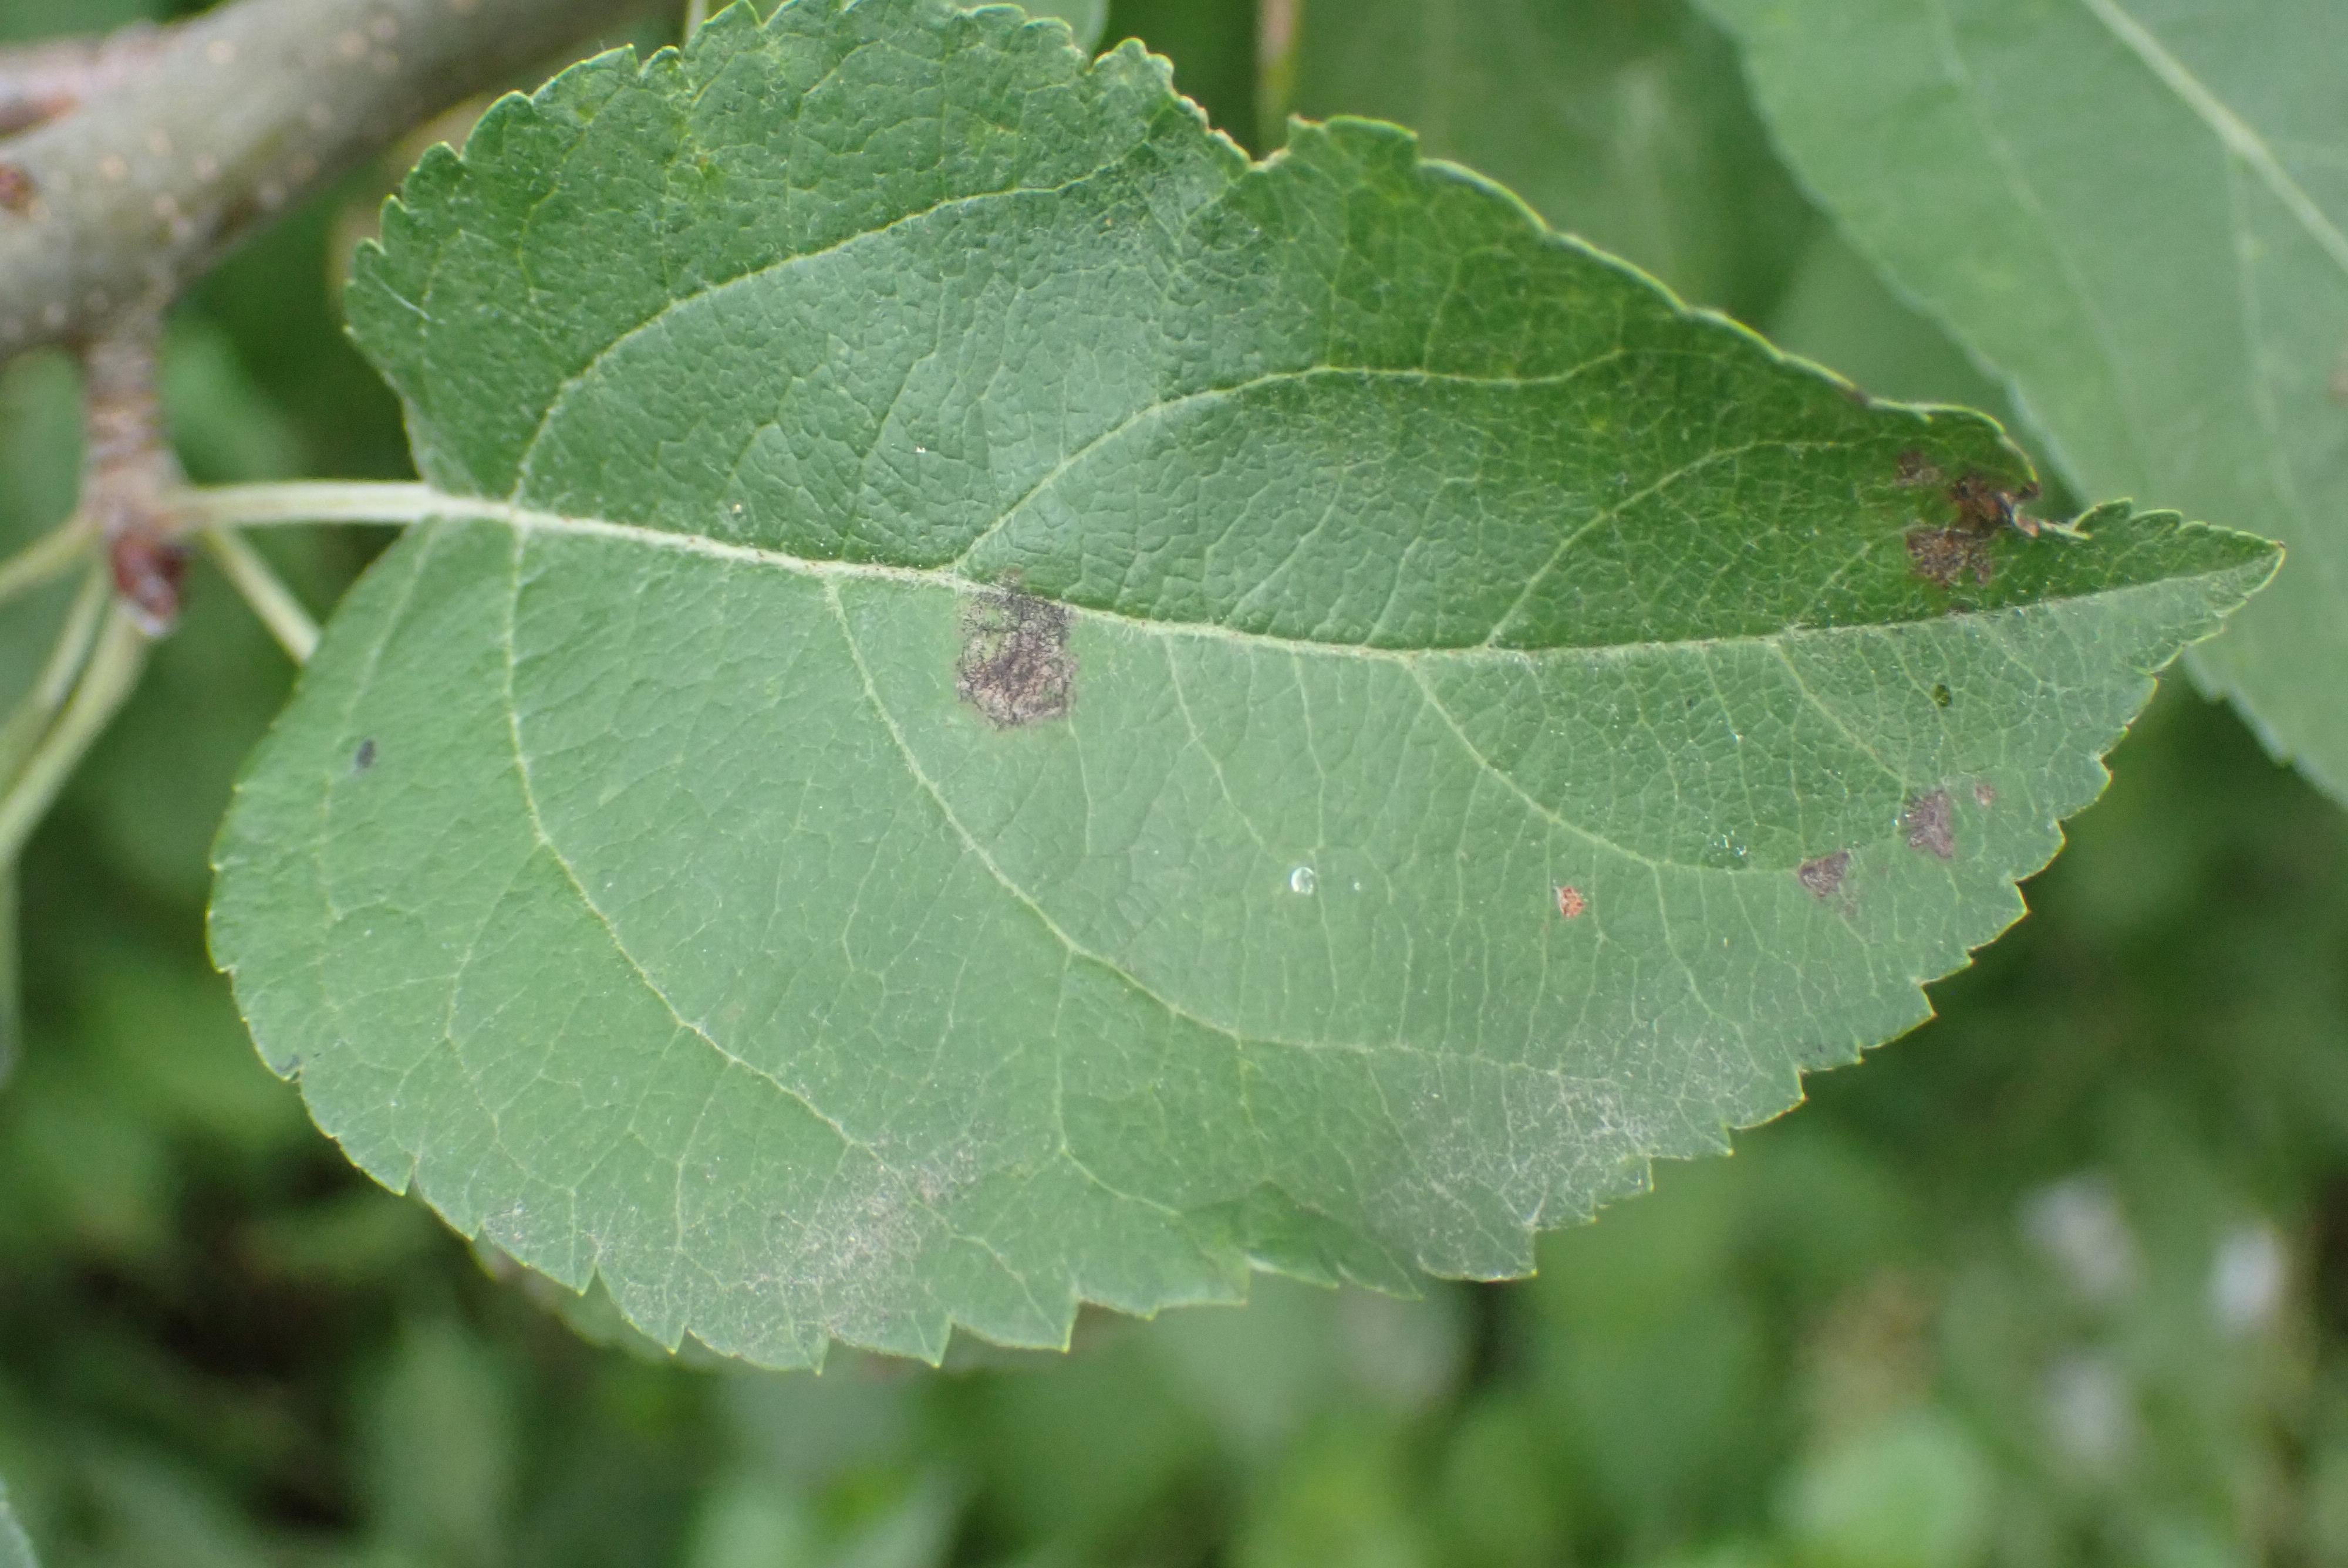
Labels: scab